Biathlon

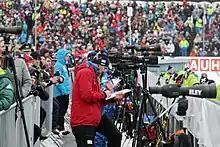
Biathlon coaches use spotting scopes to verify and optimize team-member shot placement

The biathlete carries a small-bore rifle, which must weigh at least , excluding ammunition and magazines. The rifles use .22 LR ammunition and are bolt action or Fortner (straight-pull bolt) action. Each rifle holds 4 magazines with 5 rounds each. Additional rounds can be kept on the stock of the rifle for a relay race.